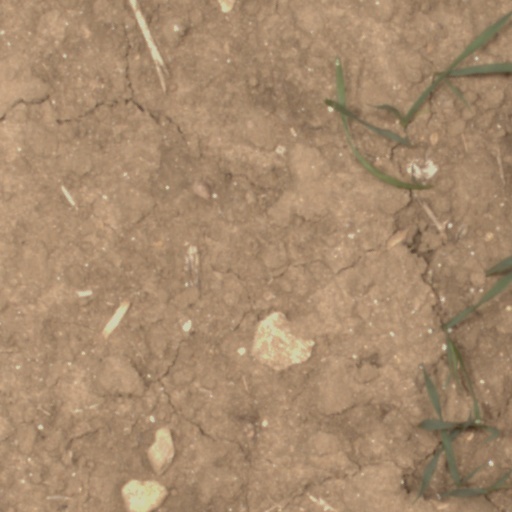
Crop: wheat